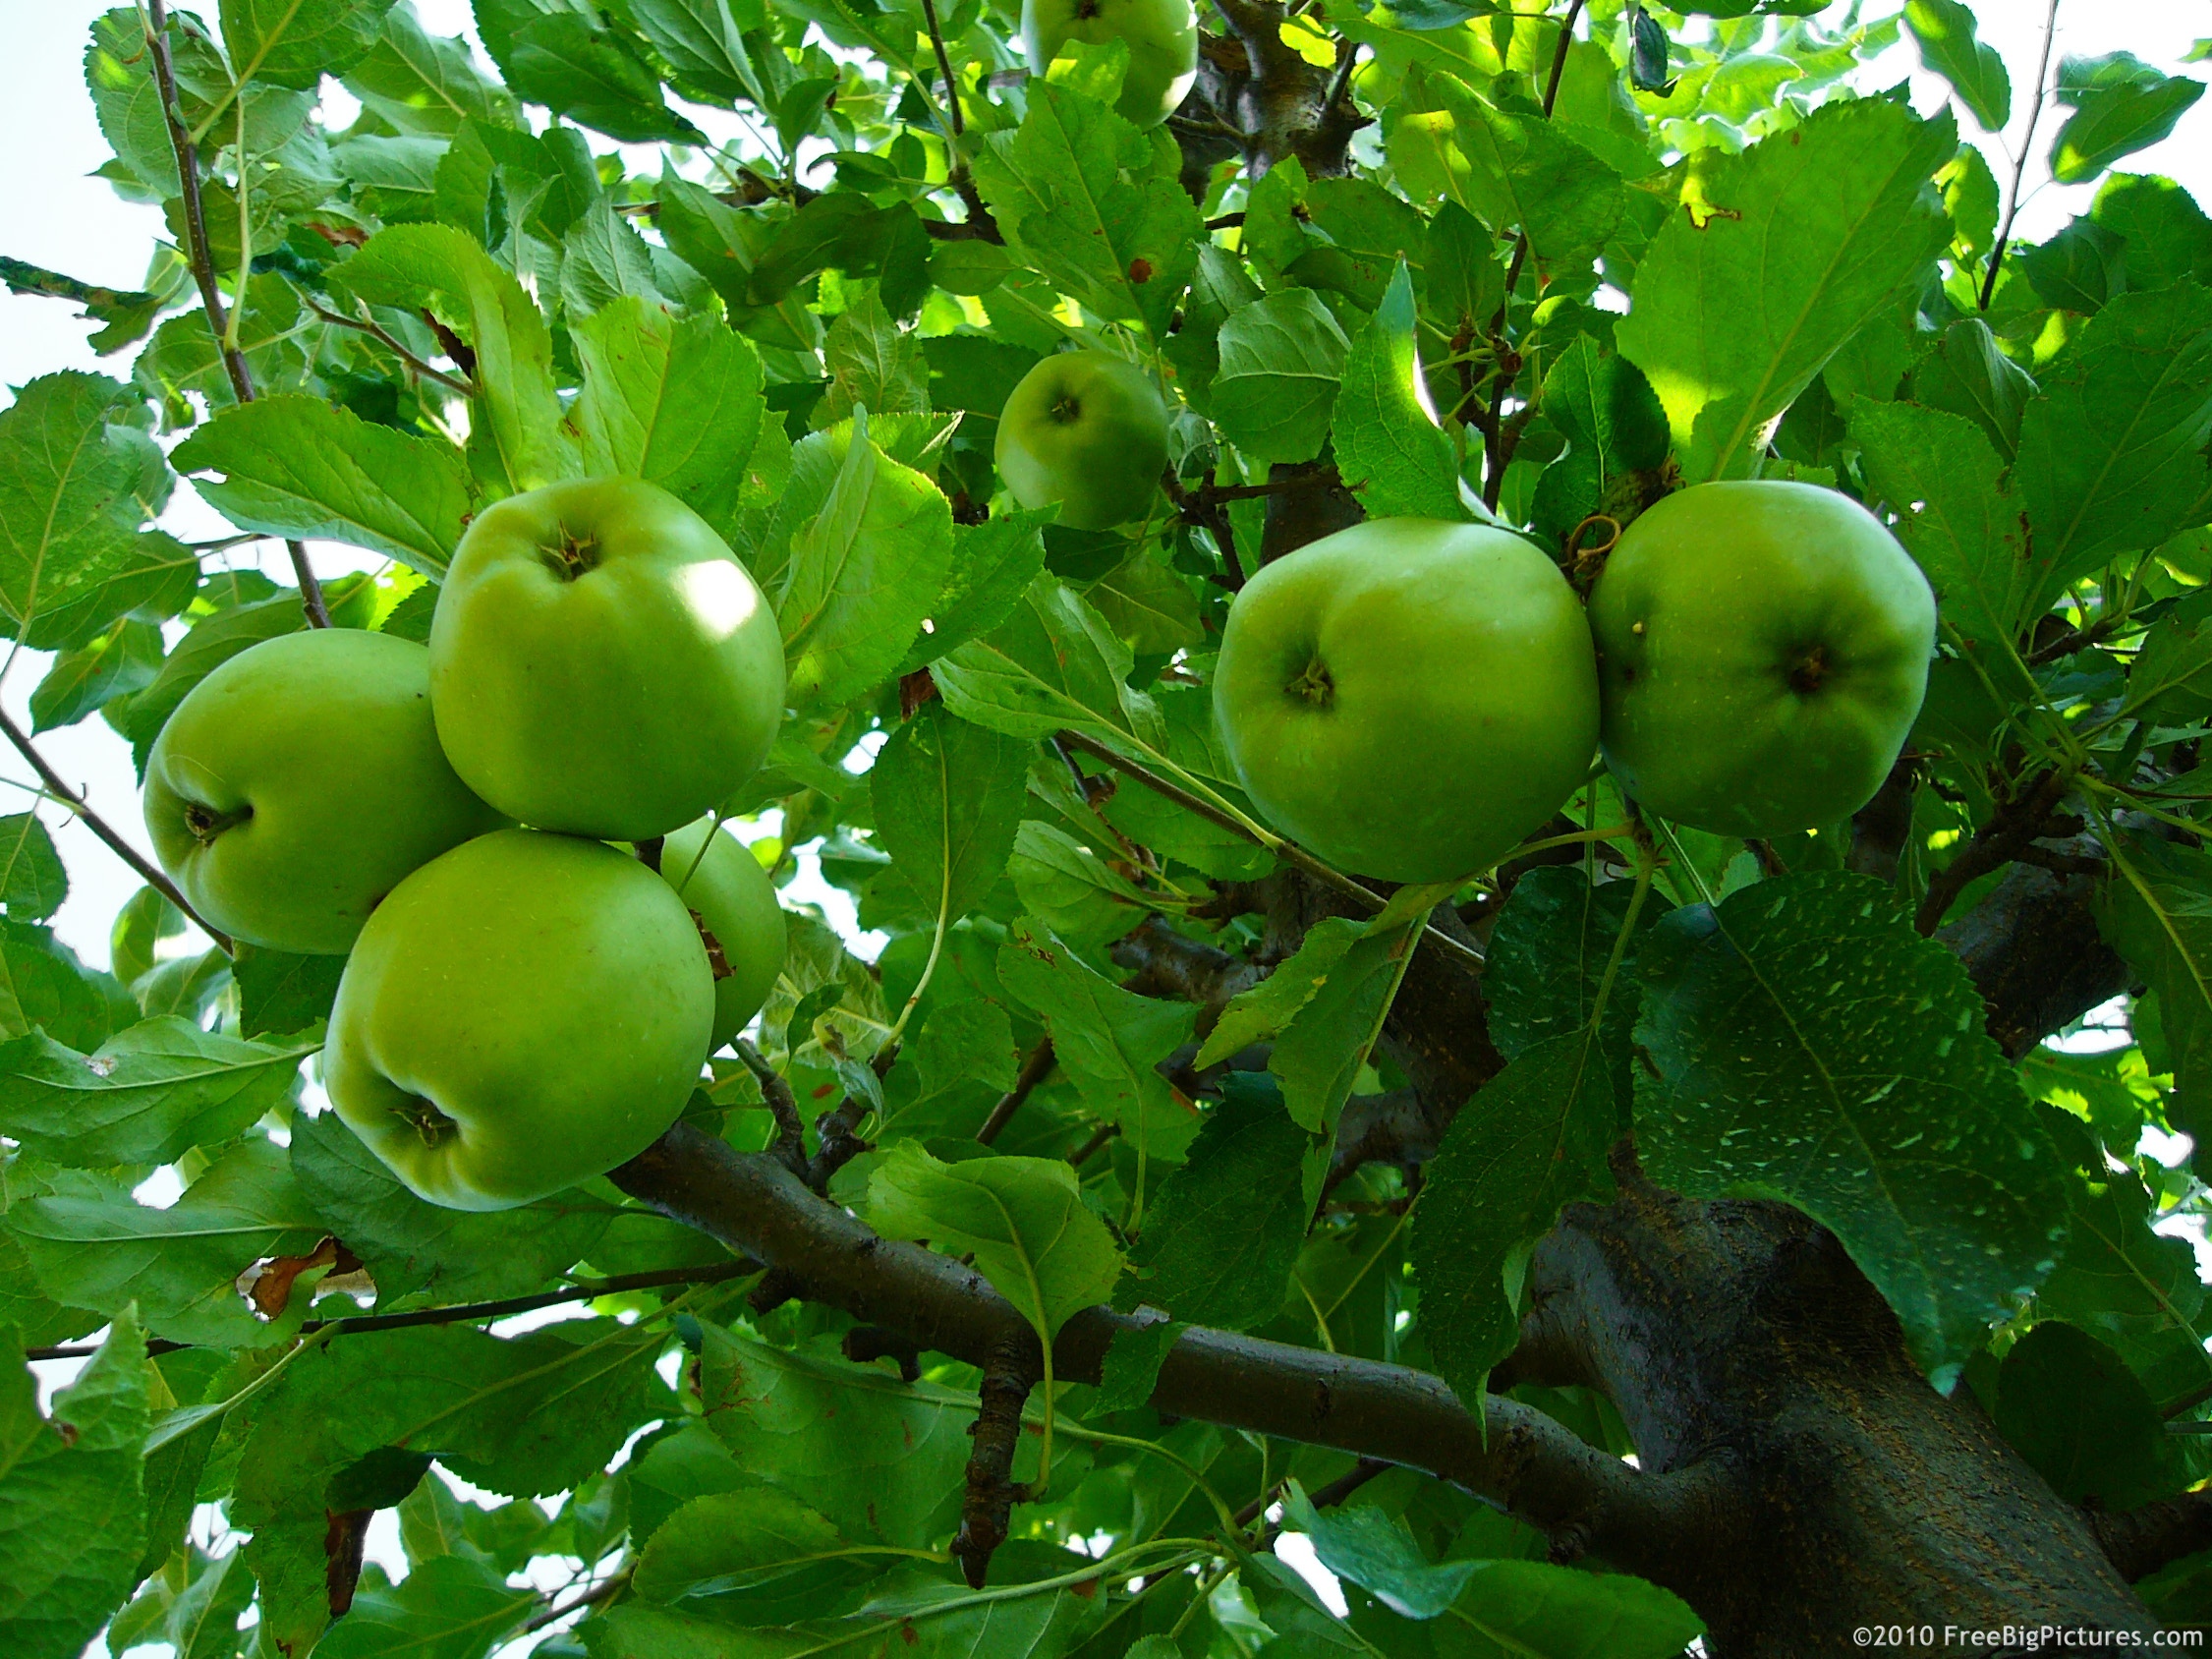
Label: Apple